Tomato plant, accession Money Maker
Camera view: tilt-top (135 deg); turntable rotation: 60 degrees
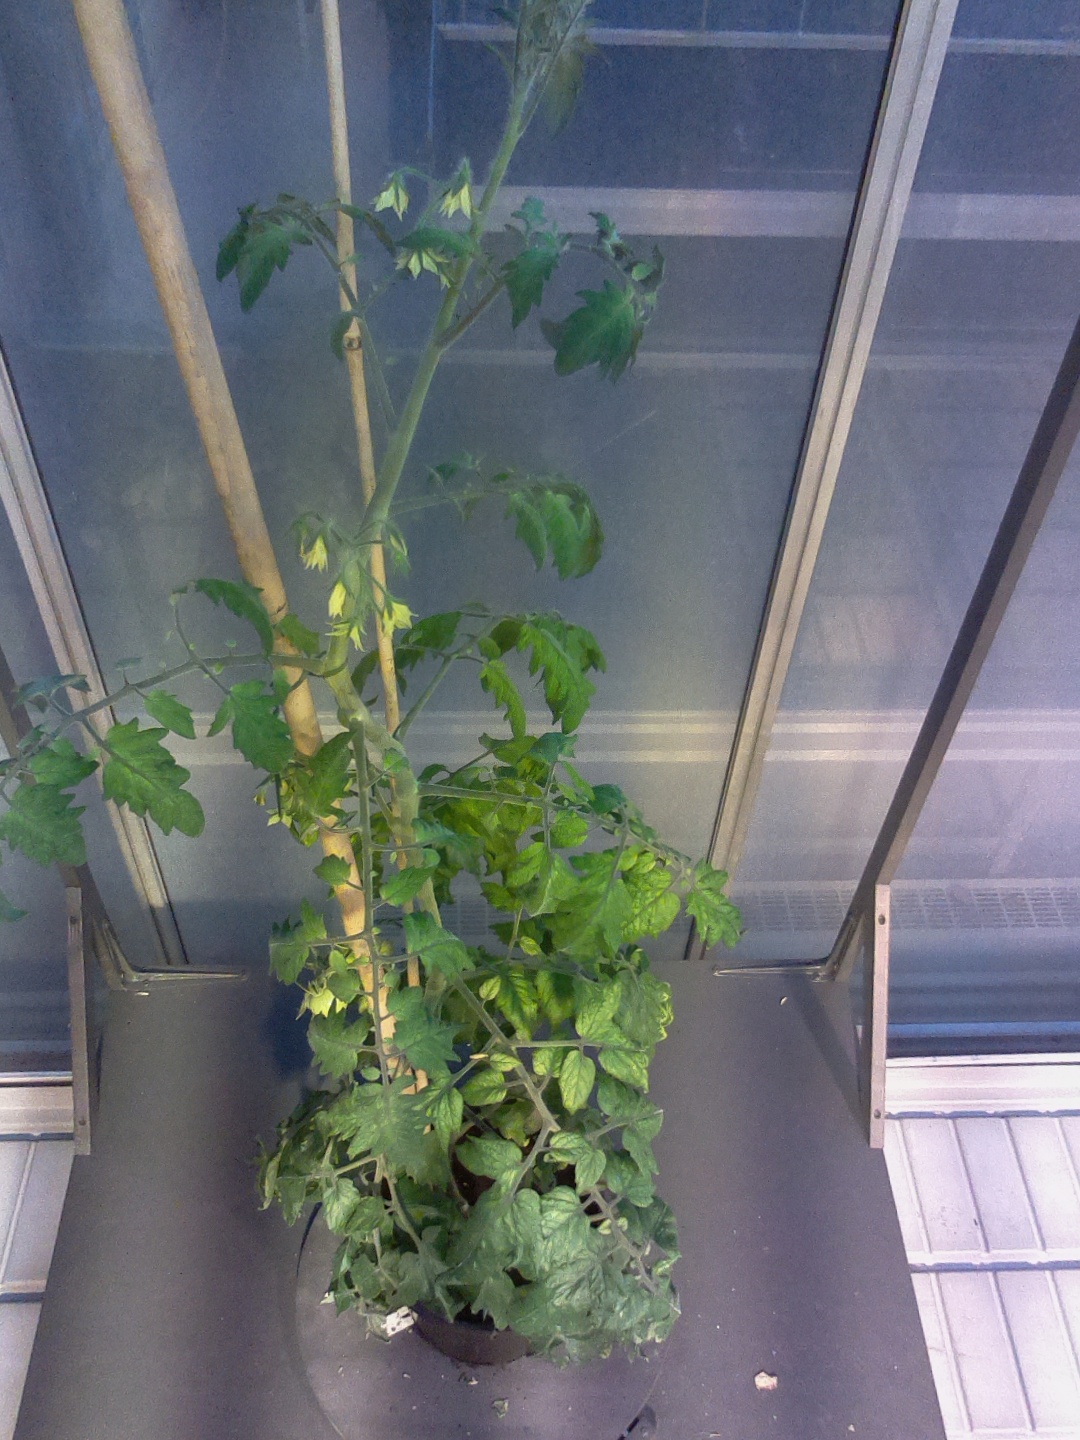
BBCH growth stage 72: 20%-30% of final fruit size